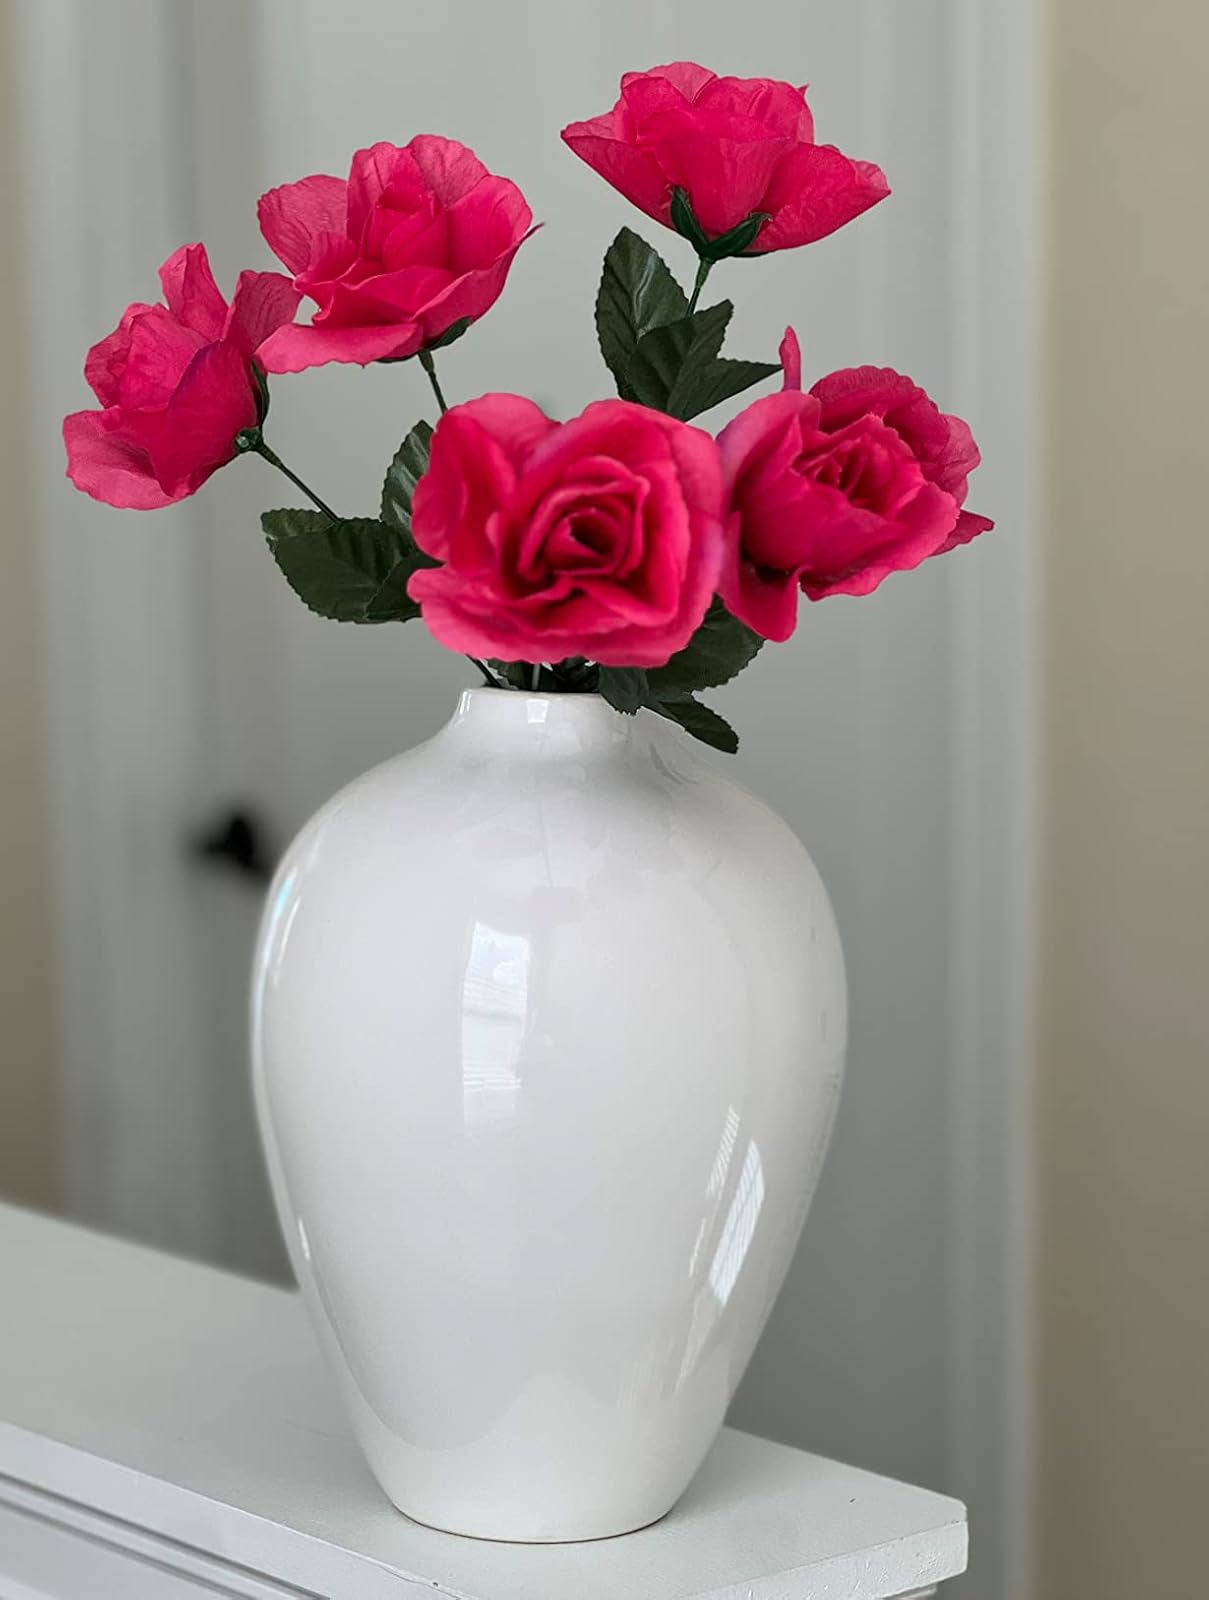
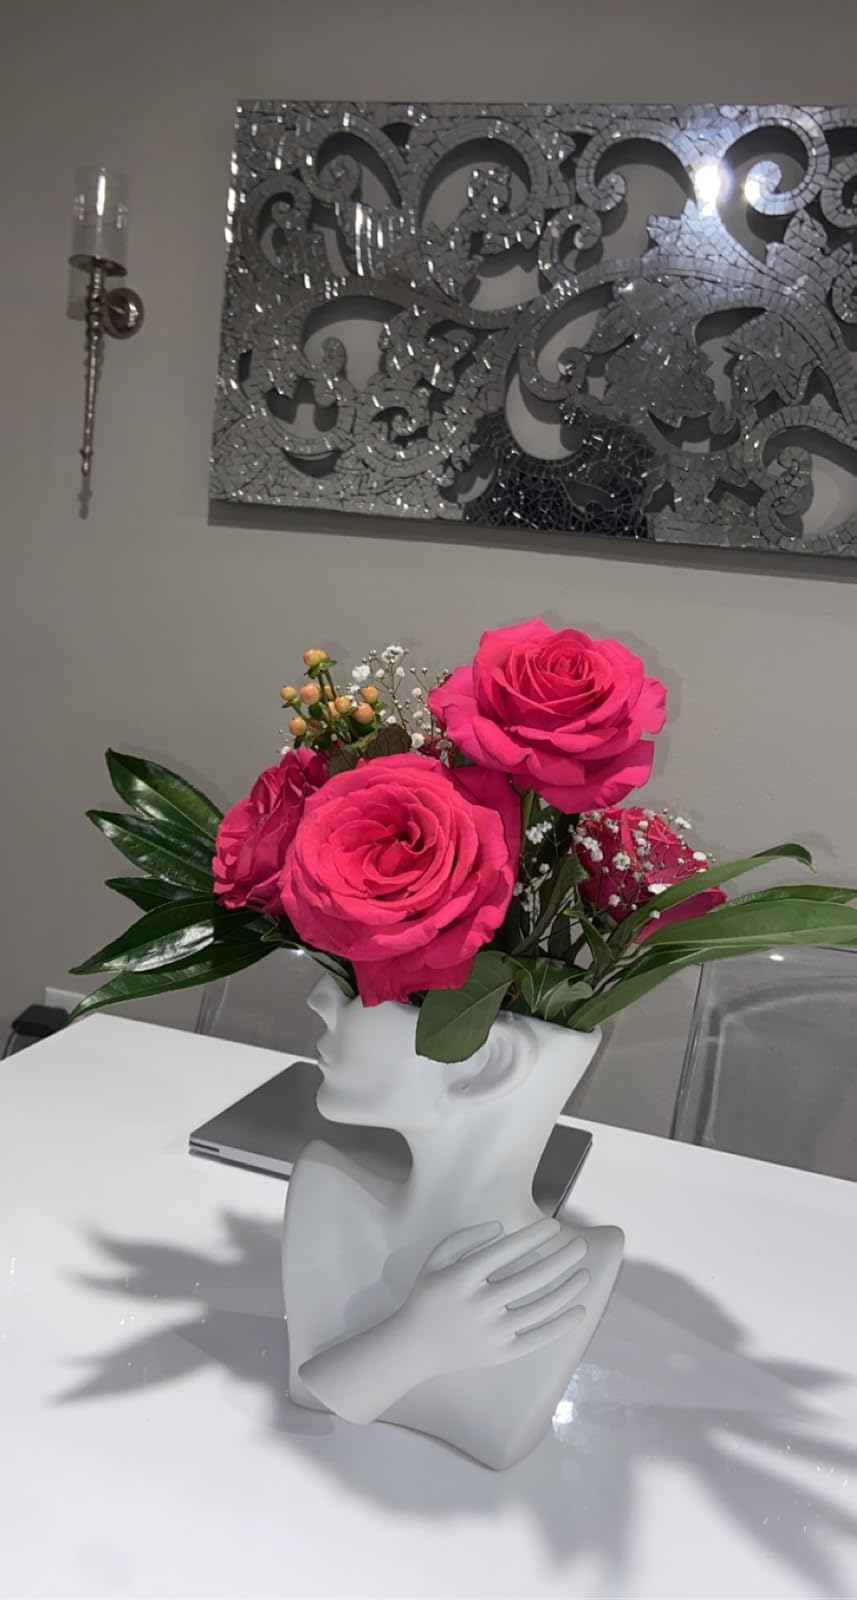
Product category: vase
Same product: no